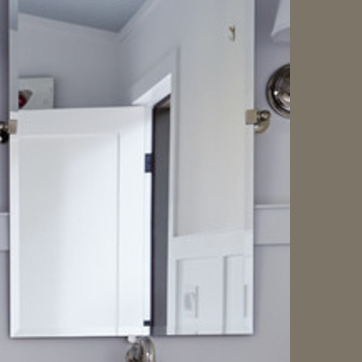
Material: mirror